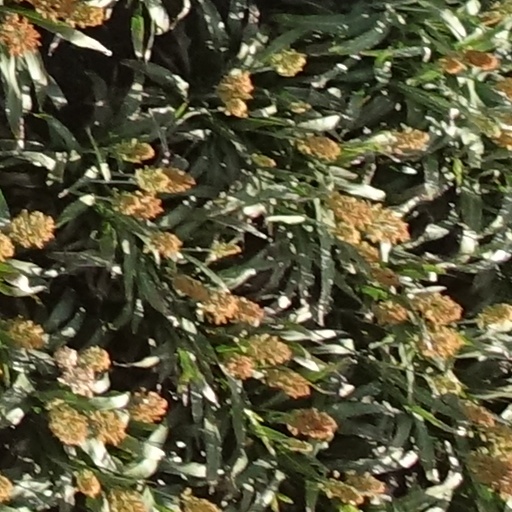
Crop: sorghum